Swansea City A.F.C.

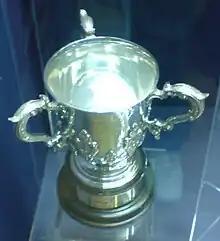
Swansea won the League Cup in 2013, their first major trophy in England

Wilfred Milne holds the record for Swansea appearances, having played 586 matches between 1920 and 1937, closely followed by Roger Freestone with 563 between 1991 and 2004. The player who has won the most international caps while at the club is Ashley Williams with 50 for Wales.